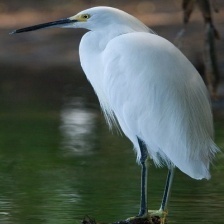
Species: SNOWY EGRET
Scientific name: EGRETTA THULA